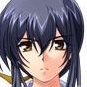
Portrait style: Anime Portrait